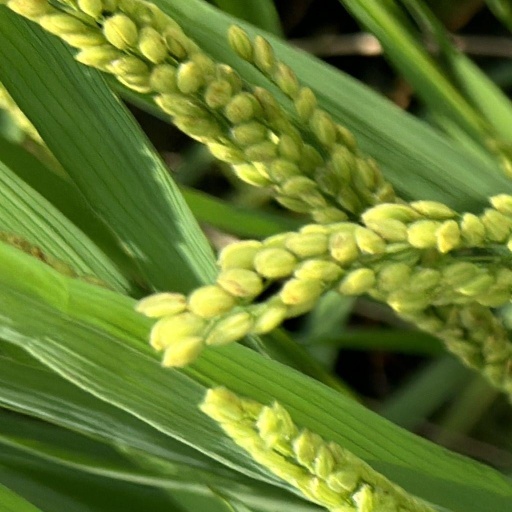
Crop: rice